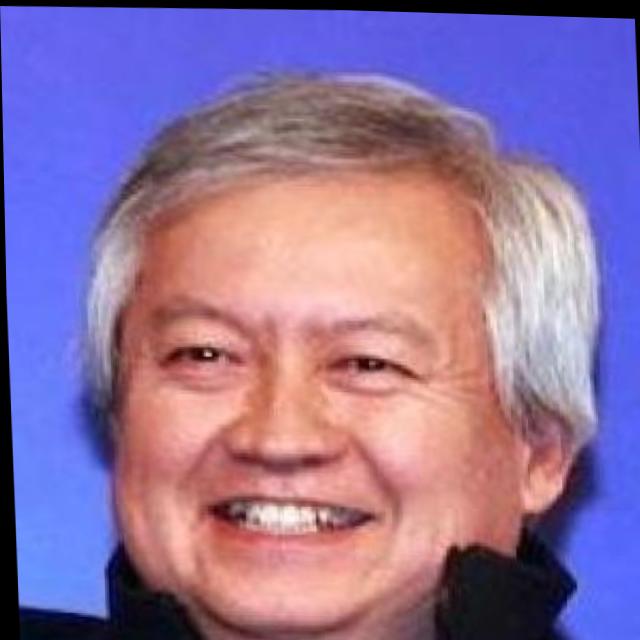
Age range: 45-64